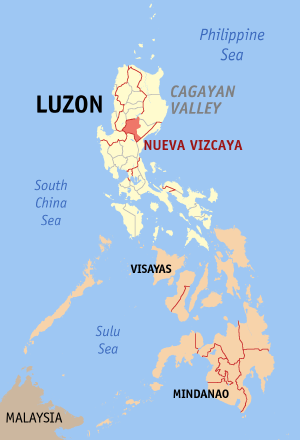
Nueva Vizcaya est une province des Philippines.